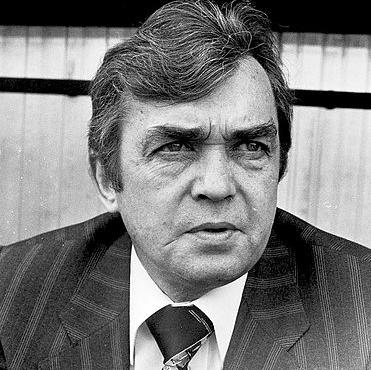
Age: 52